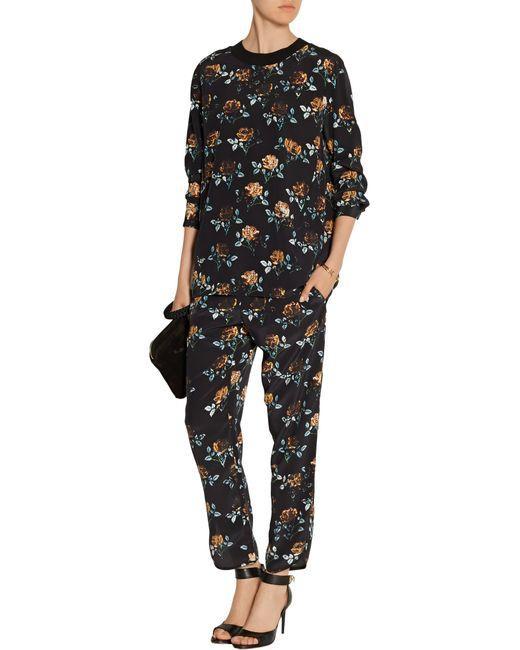
Zweiteilig, Baumwolle, Ausgehen, schwarz, glatt, blumig